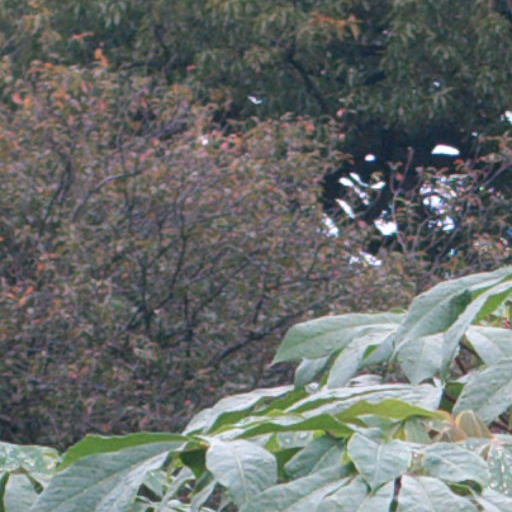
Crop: cassava